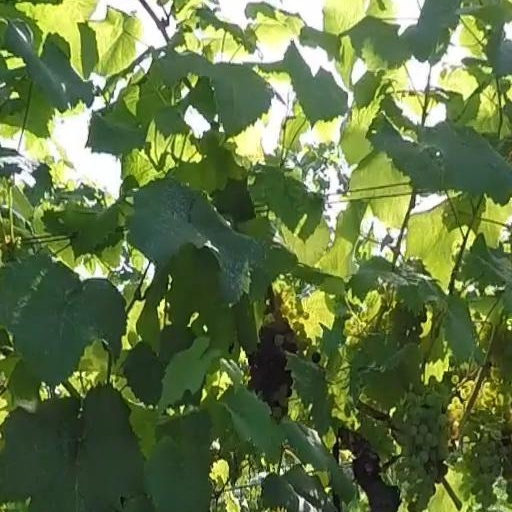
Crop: grape